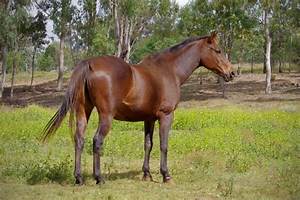
Label: horse